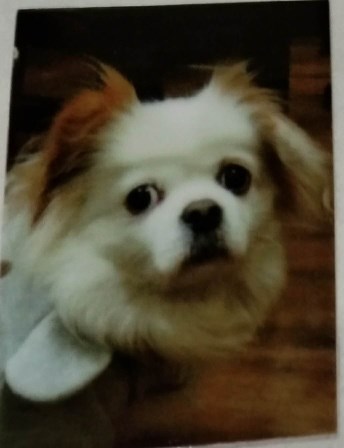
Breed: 480-n000125-Pekinese